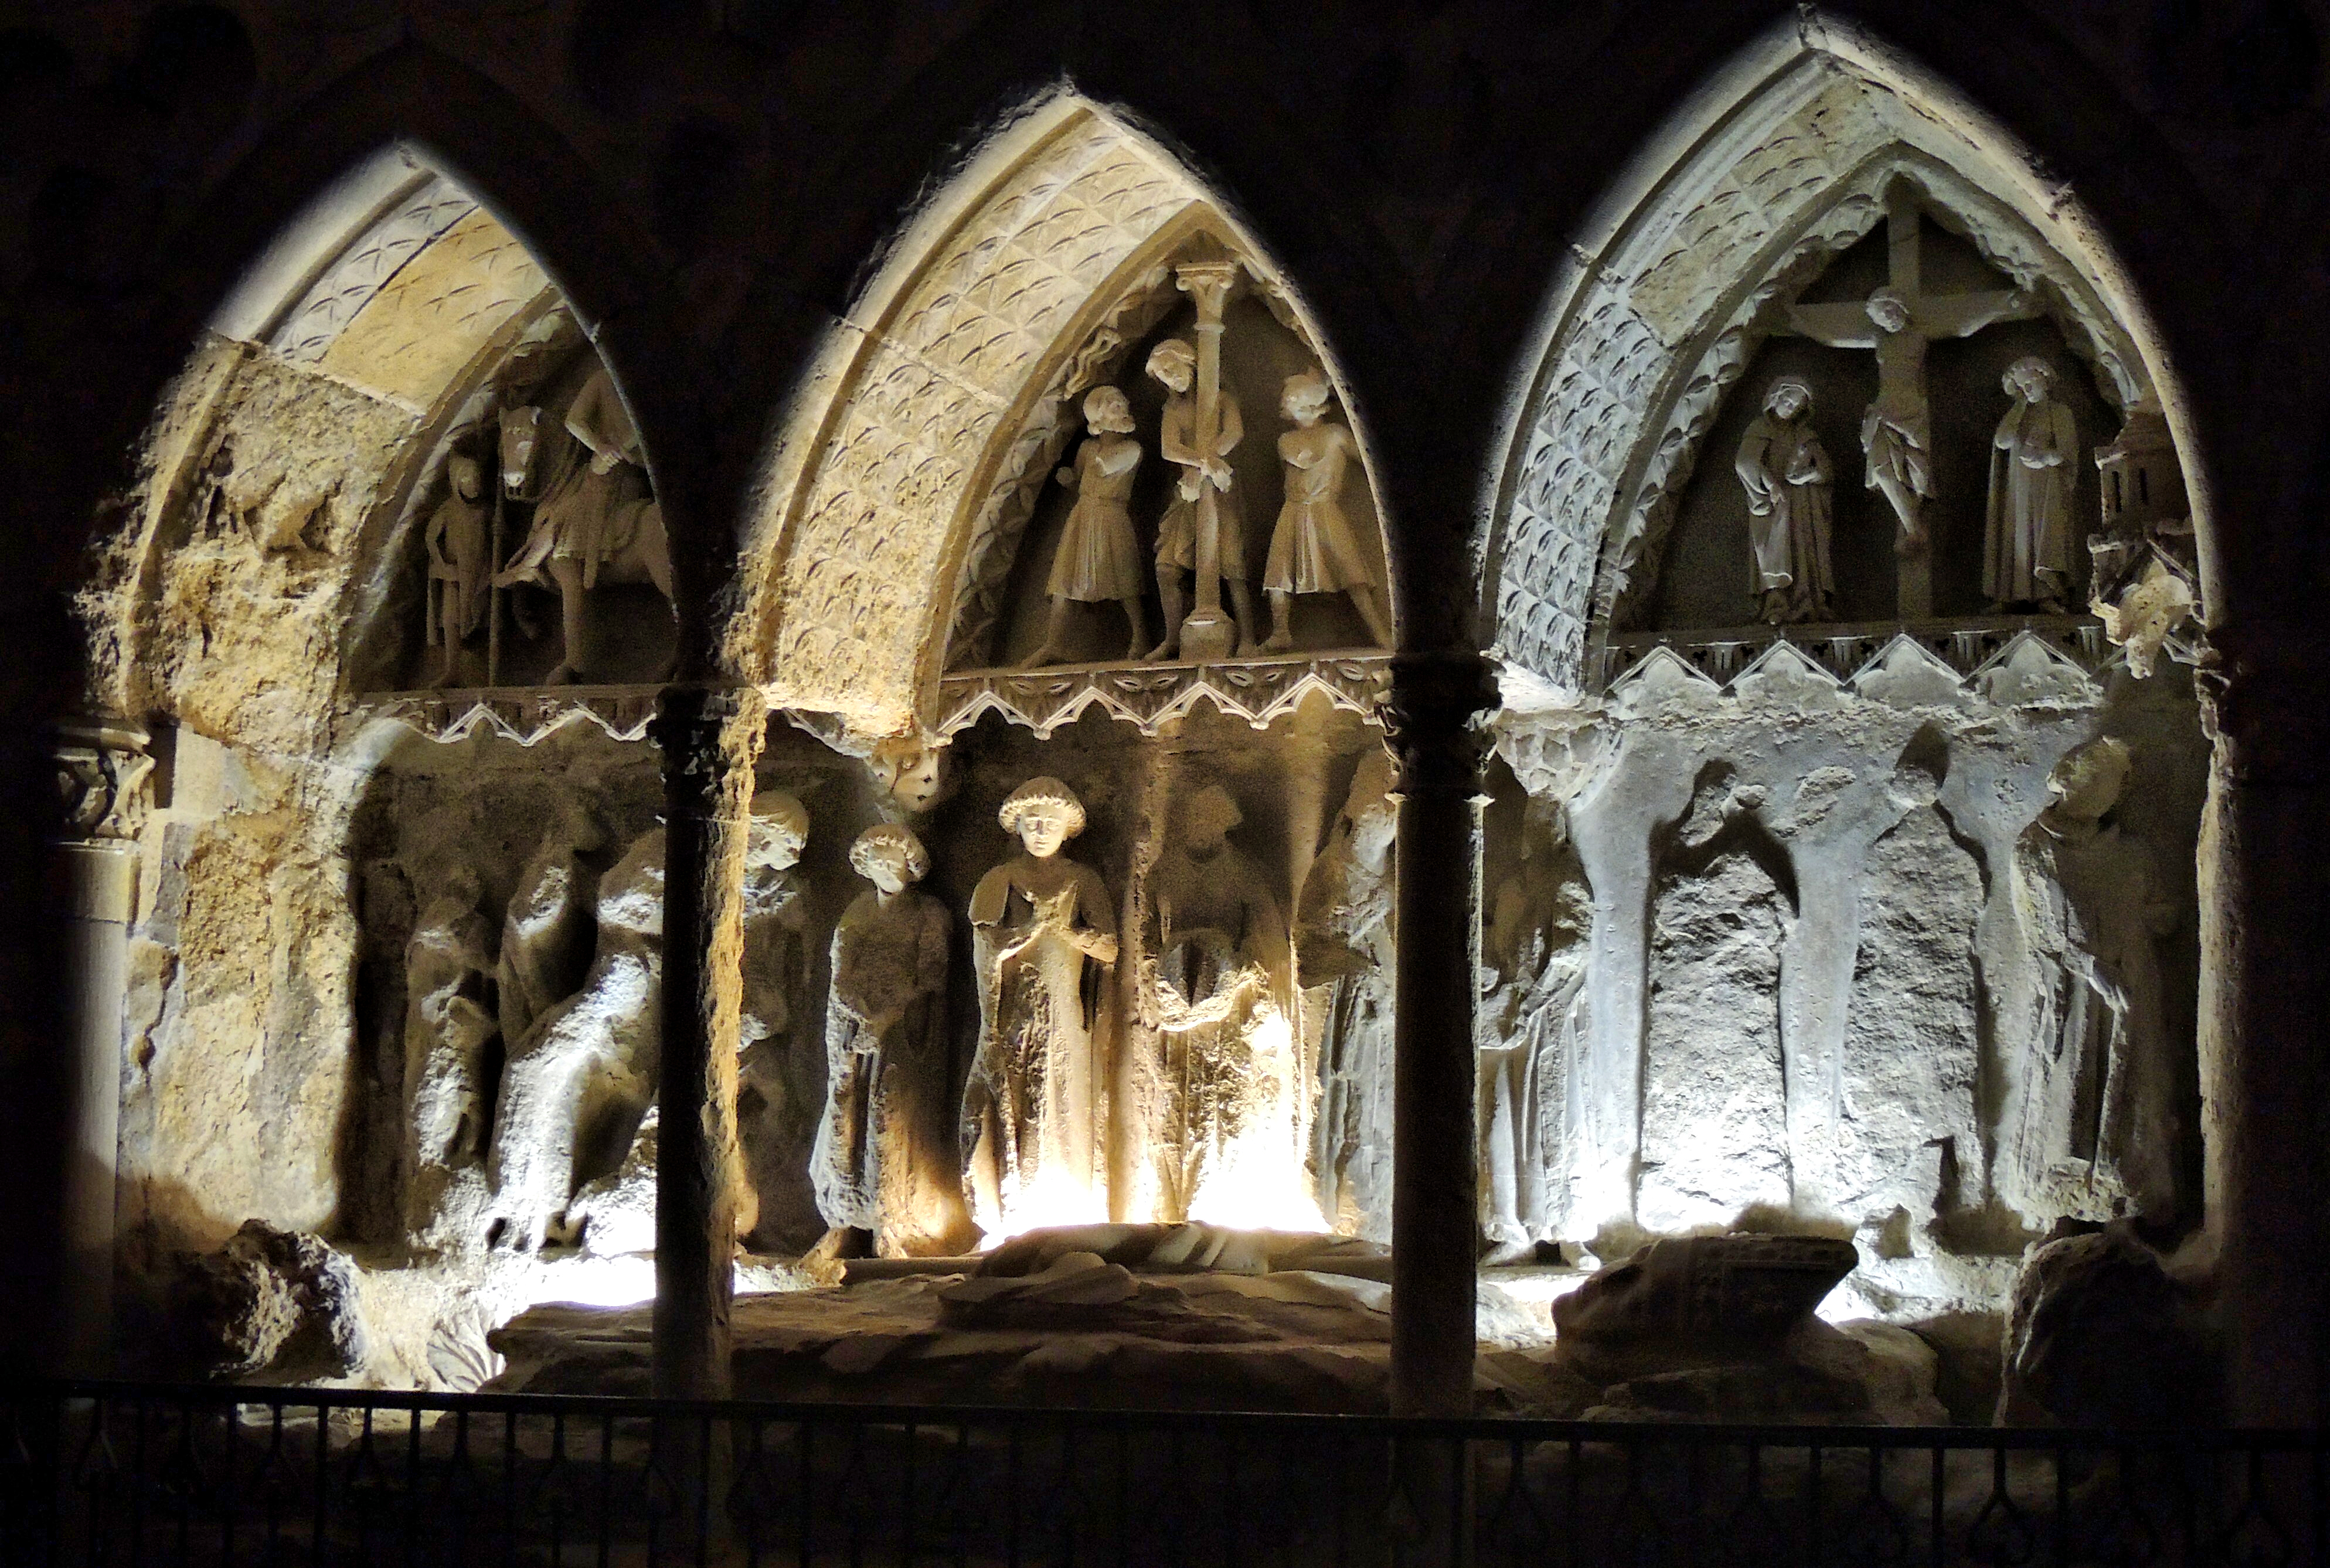
building, europe, arch, cathedral, place of worship, art, spain, espagne, europa, arte, catedral, leon, gotico, espanha, historia, espana, castillaleon, iglesias, artereligioso, catedraldeleon, provincialeon, igrexas, provinciadeleon, gothic architecture, ancient history